Prestige Shantiniketan

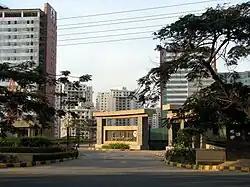

Prestige Shantiniketan is an integrated township in Whitefield, Bengaluru on a total of 105 acres developed by Prestige group, jointly with D. K. Adikesavulu Naidu on a land owned by him. It is the first integrated township in Bengaluru and the largest fully constructed township in Bengaluru as of 2017.